Answer in natural language. Consider the 3D positions of the objects in the scene and not just the 2D positions in the image. Is the centerpoint of  Window at a higher height than black tv? Choose between the following options: yes or no
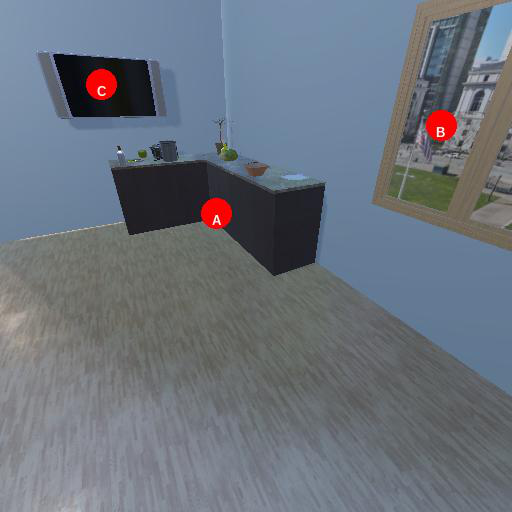
<answer>no</answer>